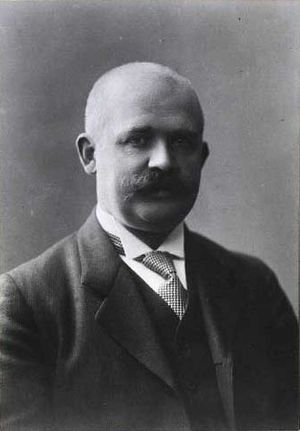
Christian S. Christiansen
Christian S. Christiansen
Christian Sophus Christiansen var en dansk snedker, socialdemokratisk politiker og borgmester.